Saimyō-ji (Mashiko)

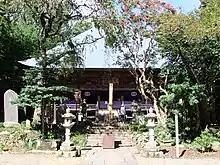
Hondō (Main hall)

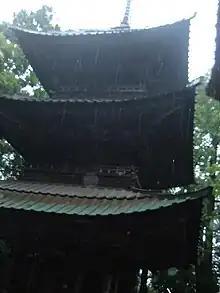

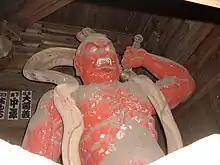

It is the only temple where one can see a statue of a laughing Enma, the Judge of Hell. The temple also has a stand of "shikeidake," a decorative bamboo originally from China with four-sided, rather than round, stalks that grow to 30 feet in height.